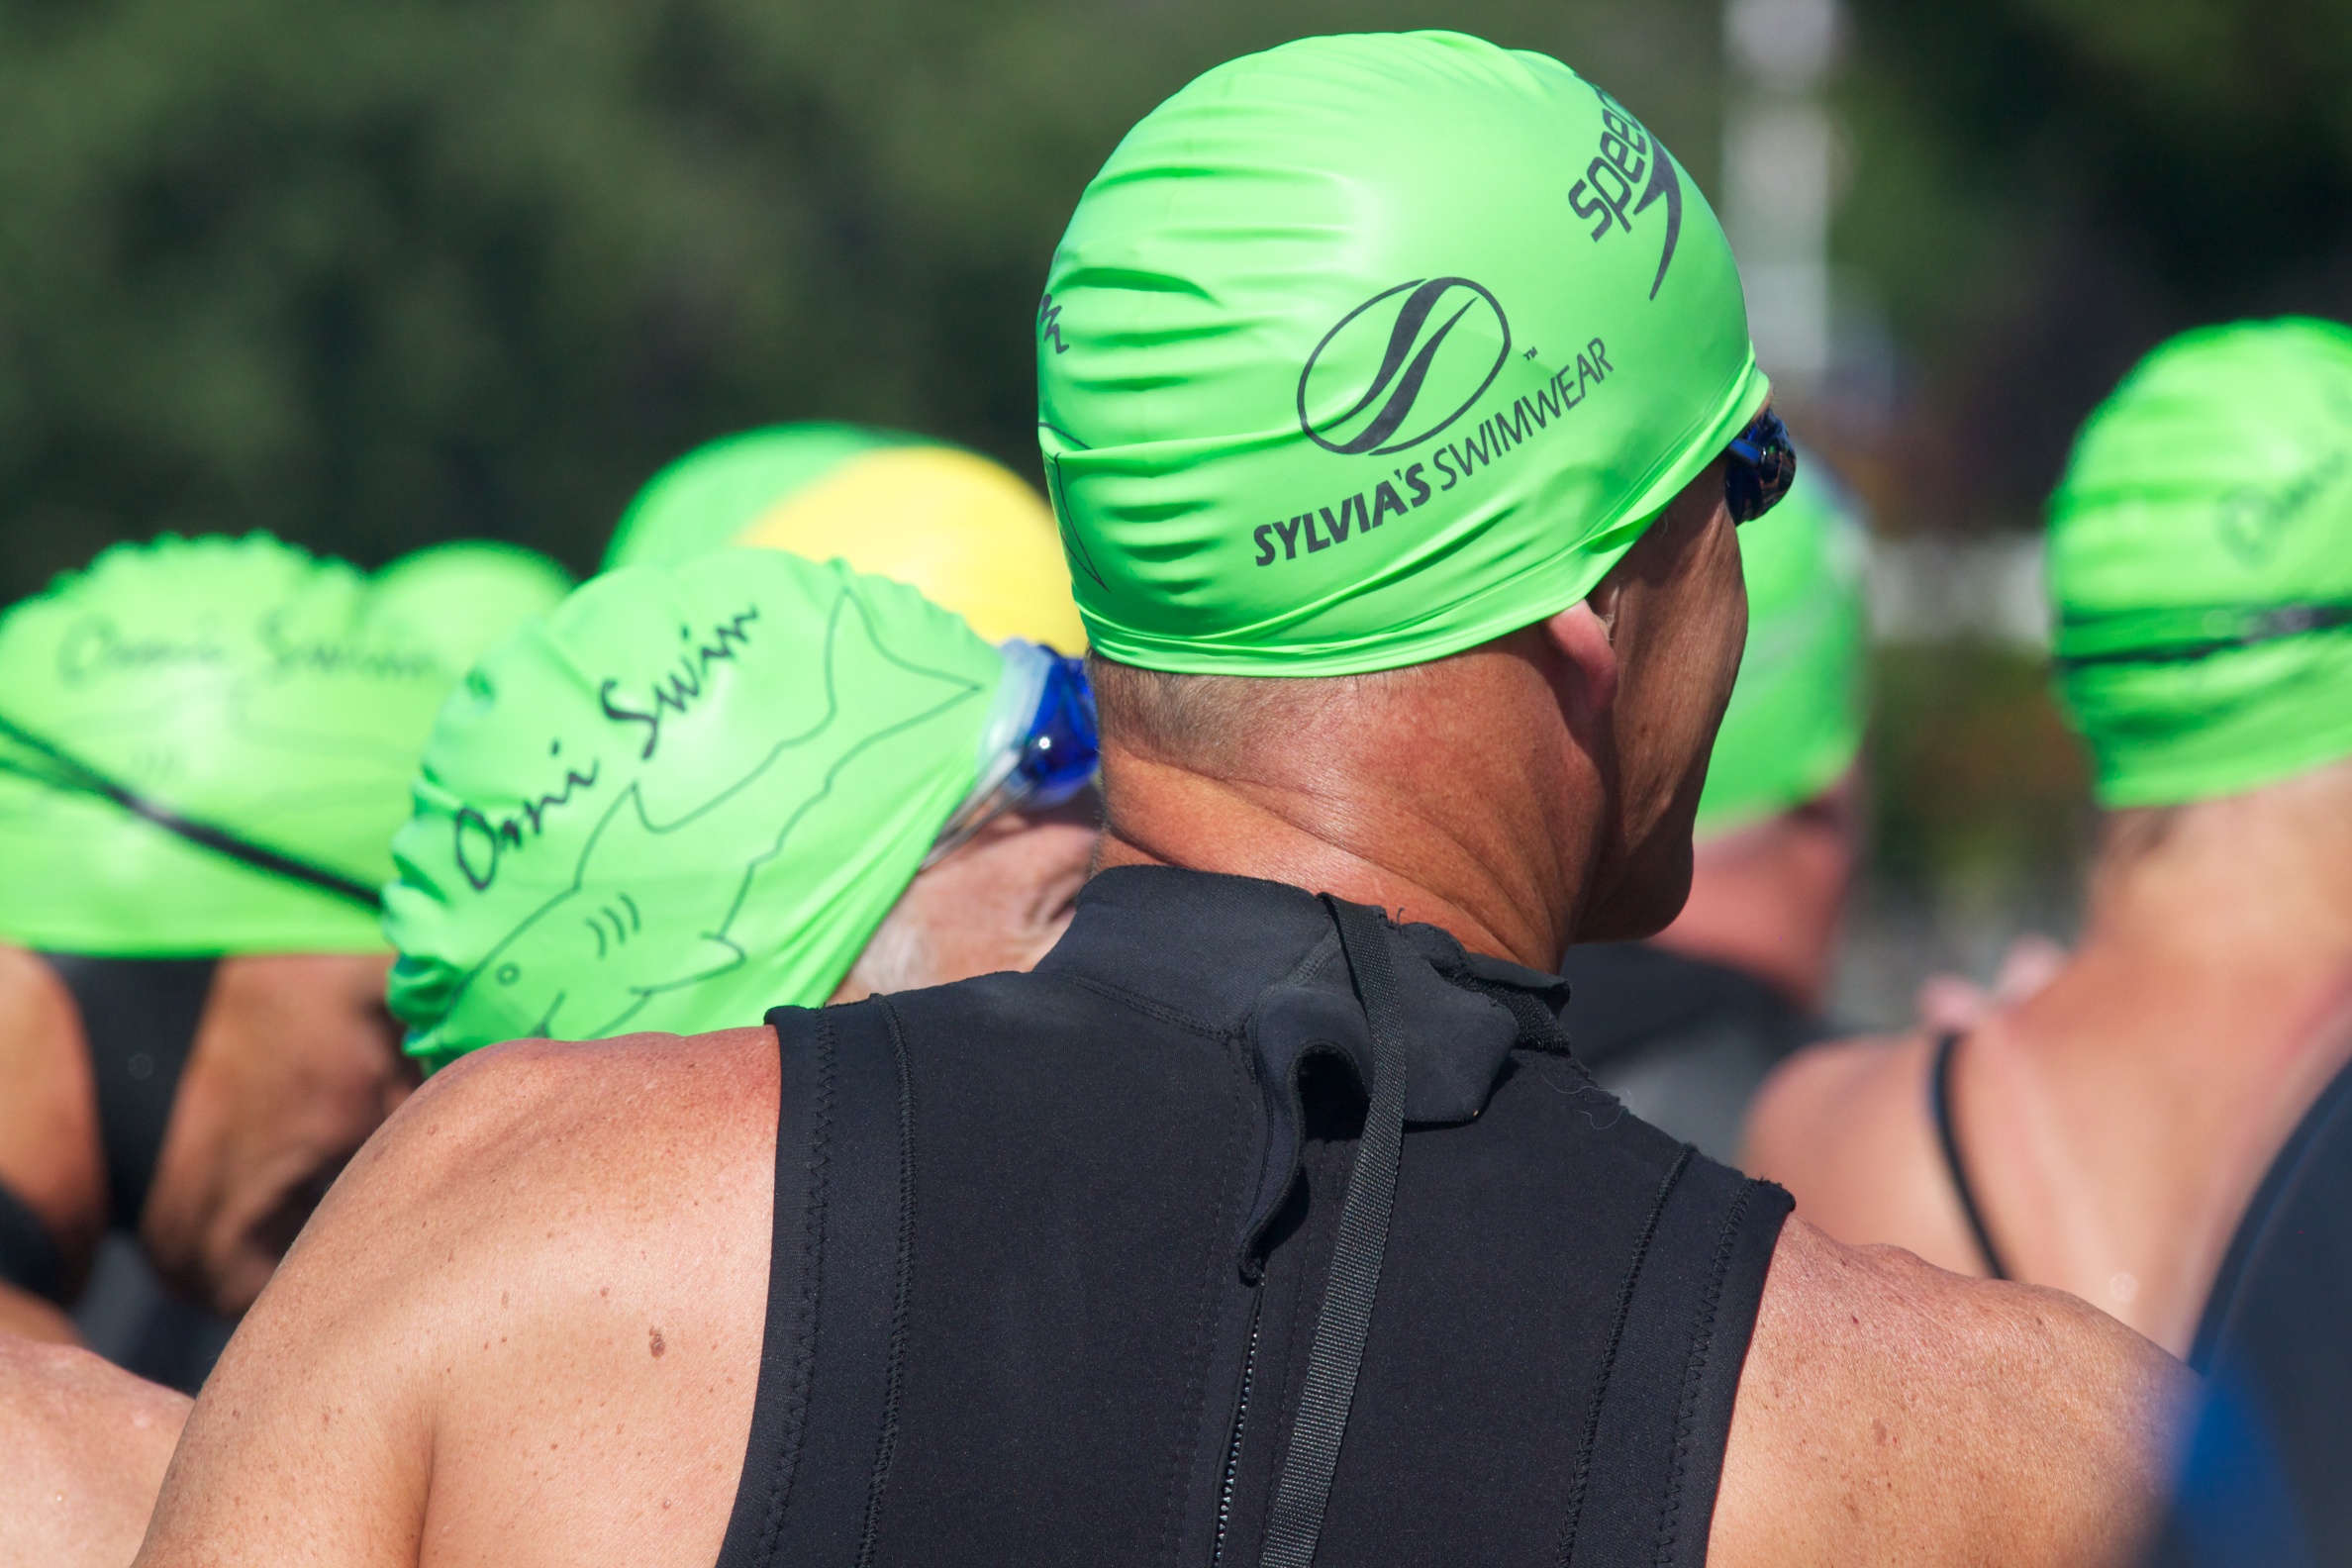
swimming, cycling, sports, odyssey, idaho, triathlon, endurance sports